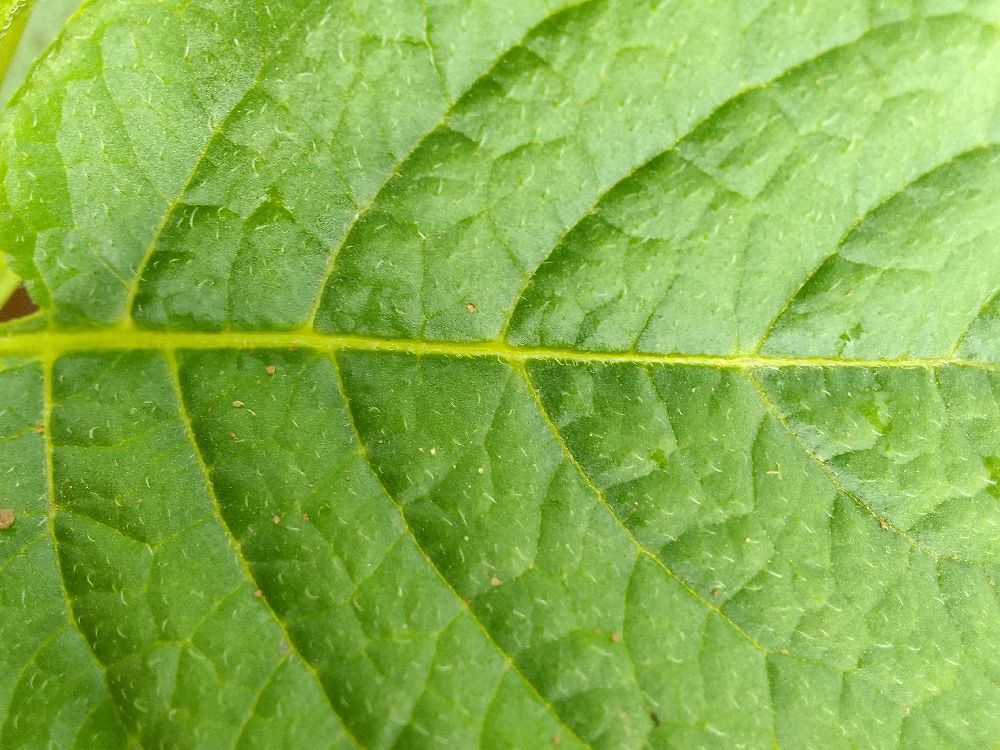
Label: Healthy